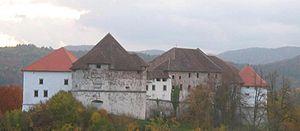
Velike Lašče est une commune située dans la région de la Basse-Carniole en Slovénie.